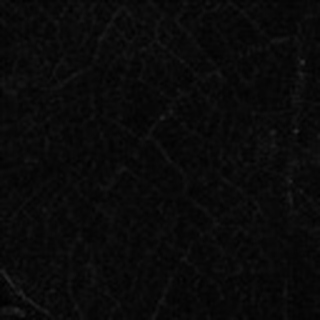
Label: cotton_target_spot